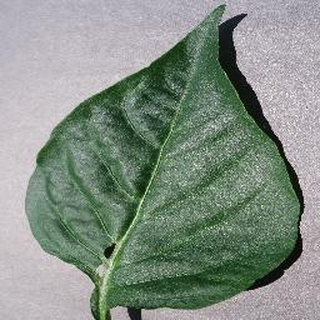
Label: healthy_bell_pepper